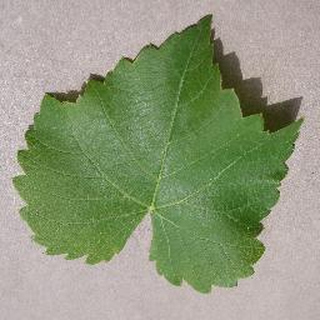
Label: healthy_grape